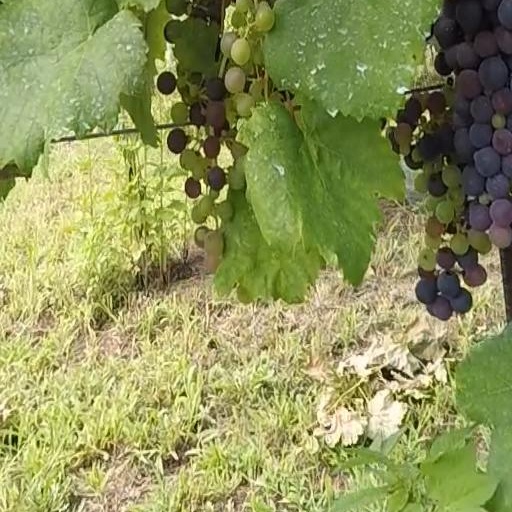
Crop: grape